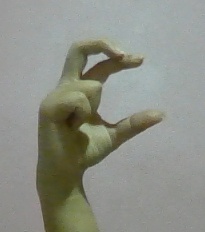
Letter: thal